Hermann Ottomar Herzog

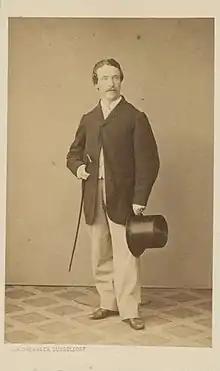
Hermann Herzog by G. & A. Overbeck (firm), c. 1868

Hermann Ottomar Herzog (November 16, 1832-February 6, 1932) He is associated with the Düsseldorf School and Hudson River School of painting. He almost always signed his work "H. Herzog"; as a result of this and the Americanization of spelling "Herman," his first name is spelled both "Herman" and "Hermann" in various sources. "Hermann," however, is the way he signed his name on documents.